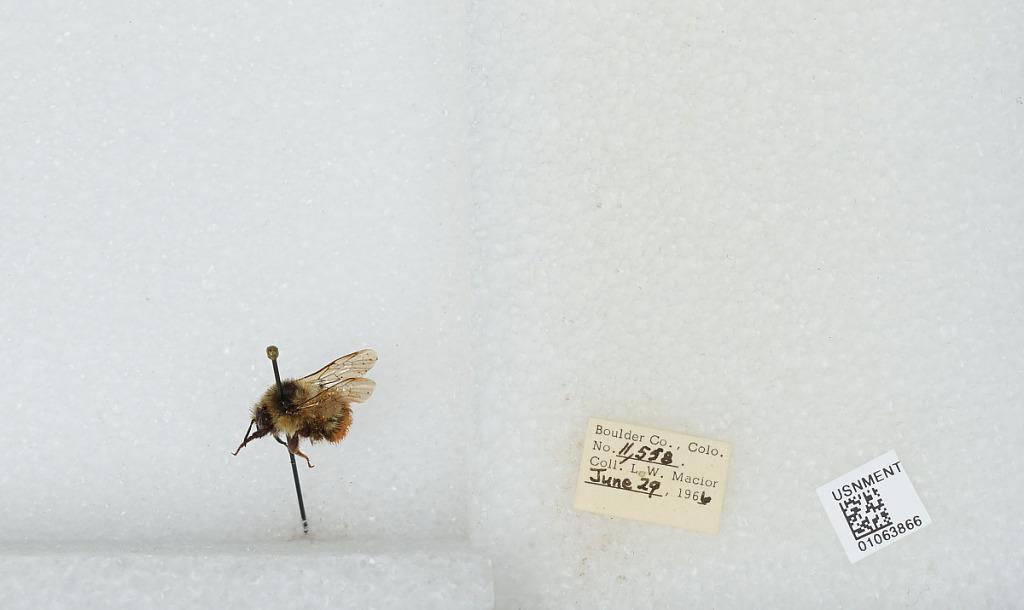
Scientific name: Bombus (Pyrobombus) bifarius Cresson
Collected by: L. Macior
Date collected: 1966-6-29
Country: United States
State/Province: Colorado
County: Boulder
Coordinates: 40.0017, -105.308